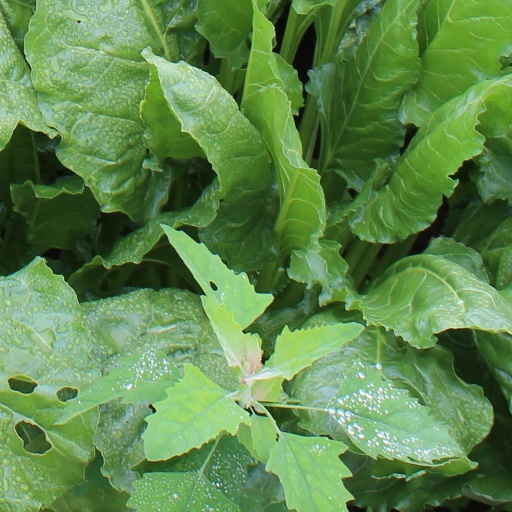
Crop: sugar beet